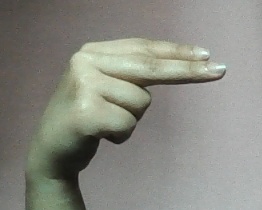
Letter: ain